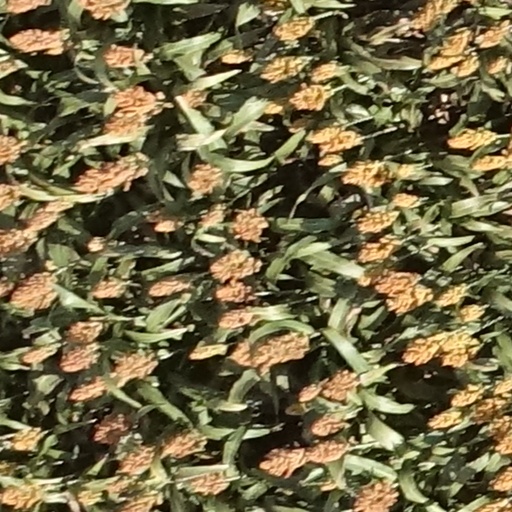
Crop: sorghum